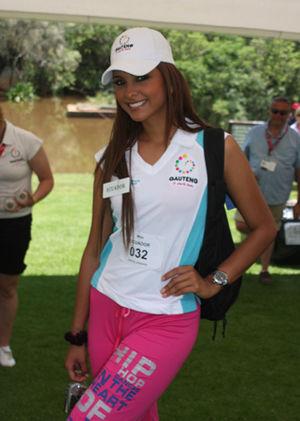
Miss Équateur est un concours de beauté féminine, destiné aux jeunes femmes habitant en Équateur et de nationalité équatorienne.